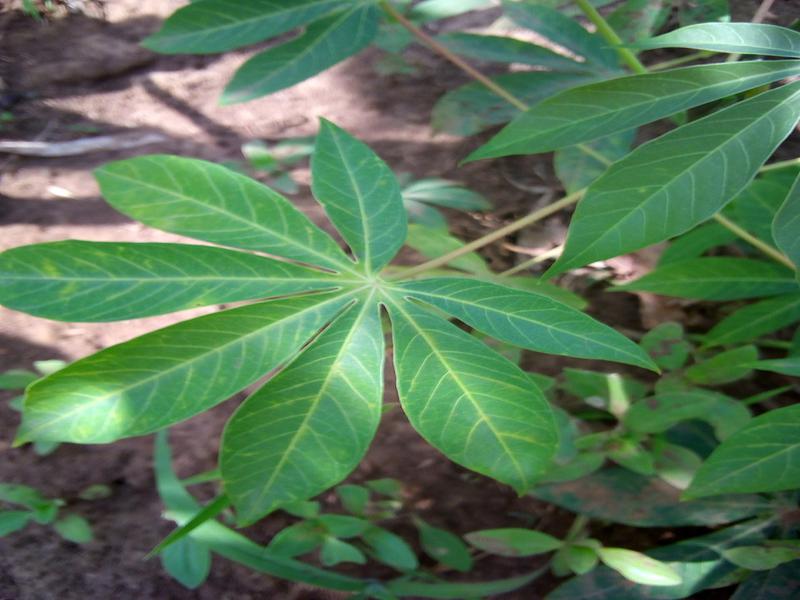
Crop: cassava
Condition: brown_streak_disease